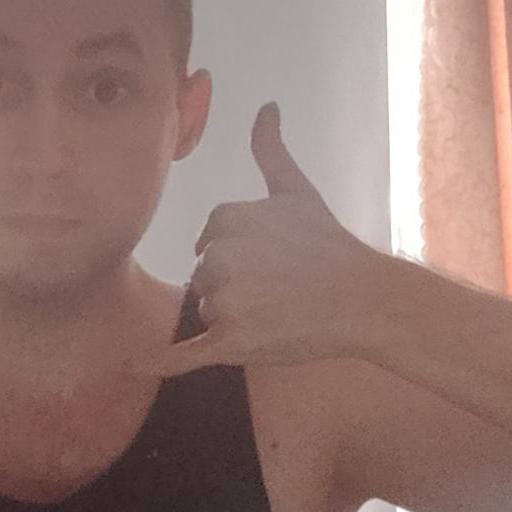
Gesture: call